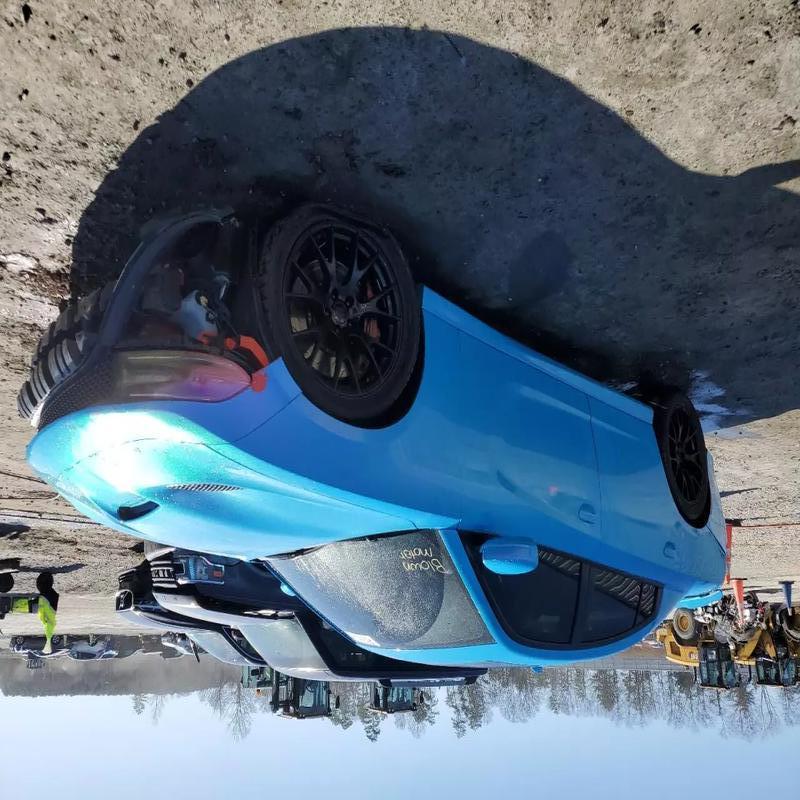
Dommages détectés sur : pare-choc avant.
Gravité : majeur